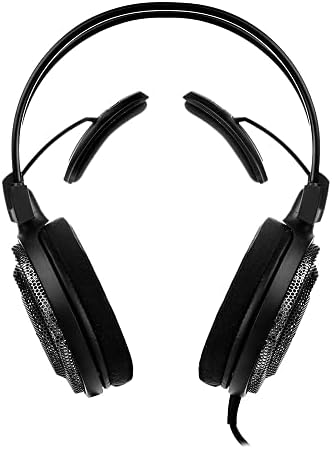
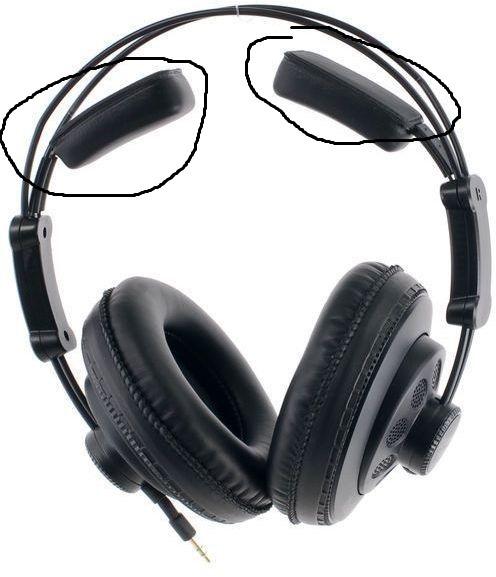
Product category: headphones
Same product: no